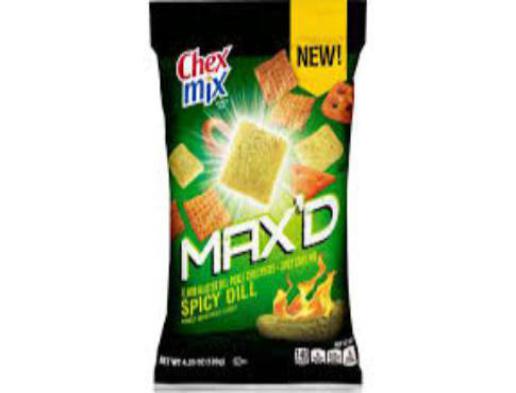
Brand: chex mix
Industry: Food